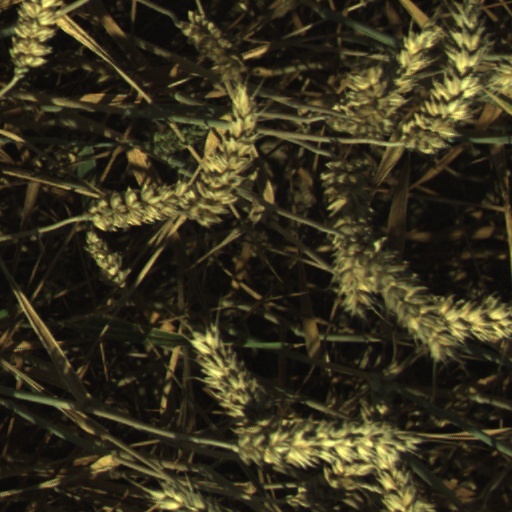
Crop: wheat